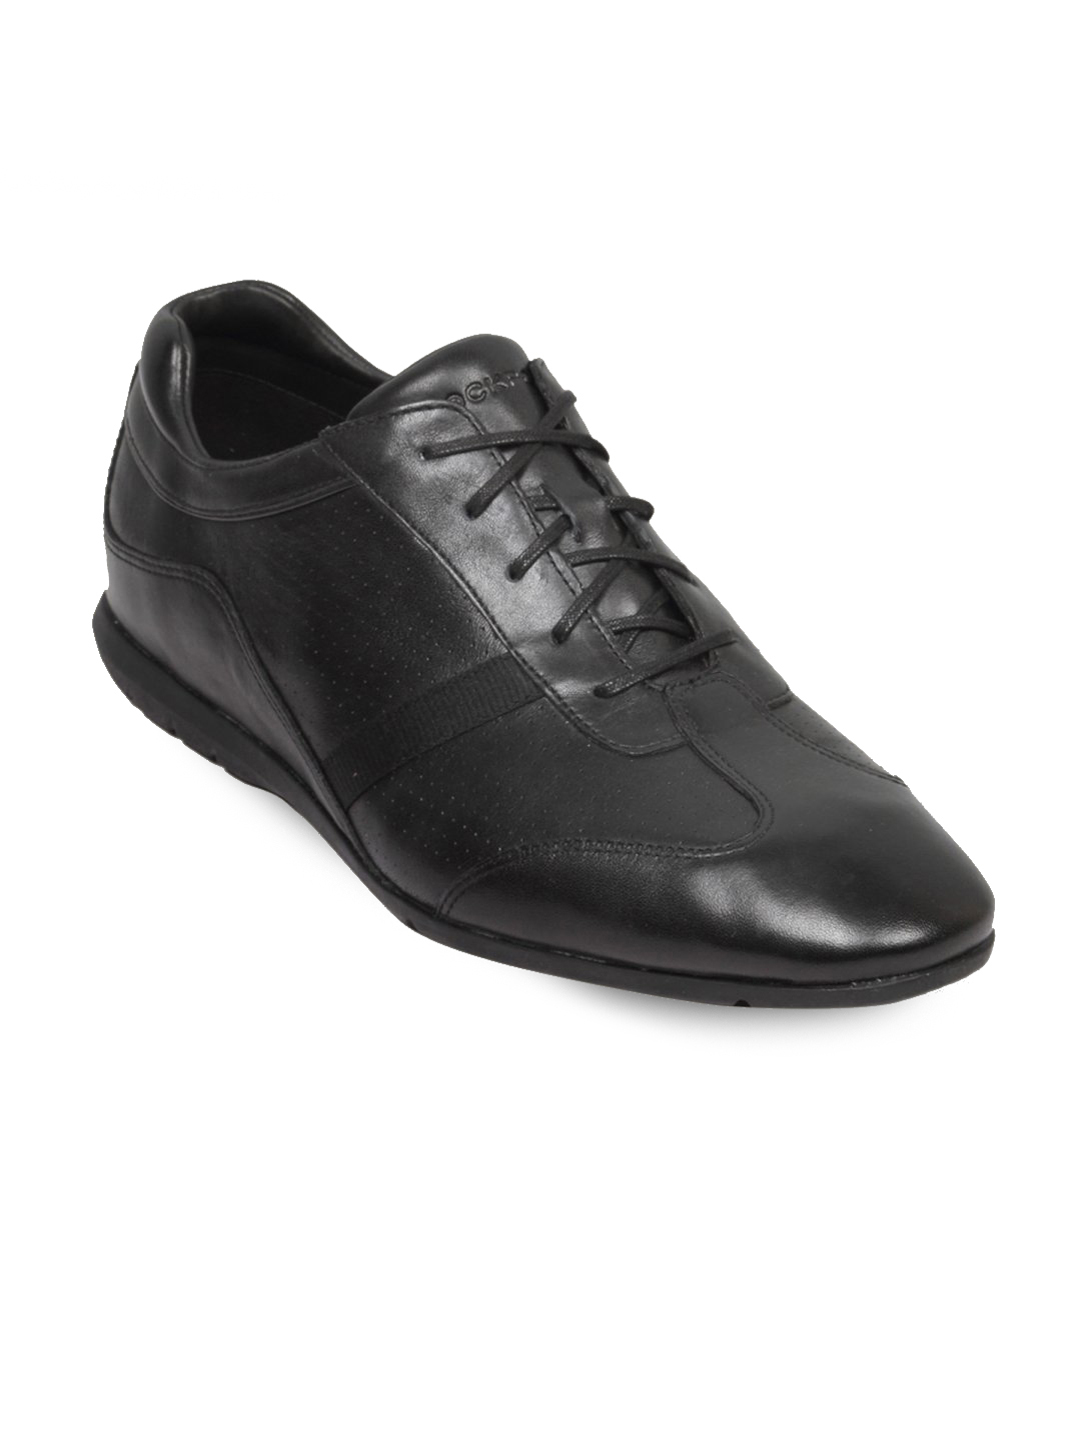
Rockport Men's Stanton Black Shoe
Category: Footwear / Shoes / Formal Shoes
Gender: Men
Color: Black
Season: Fall 2011
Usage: Formal